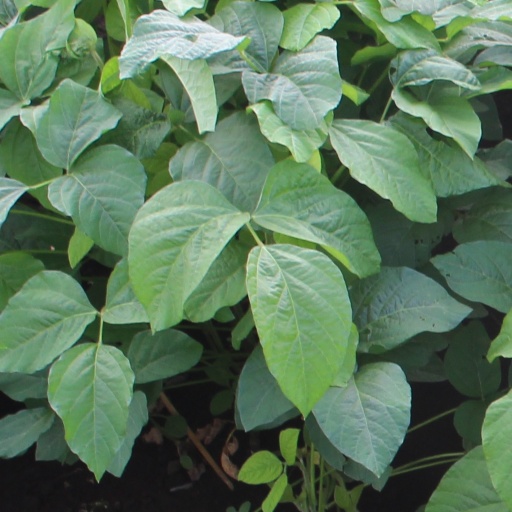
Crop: soybean